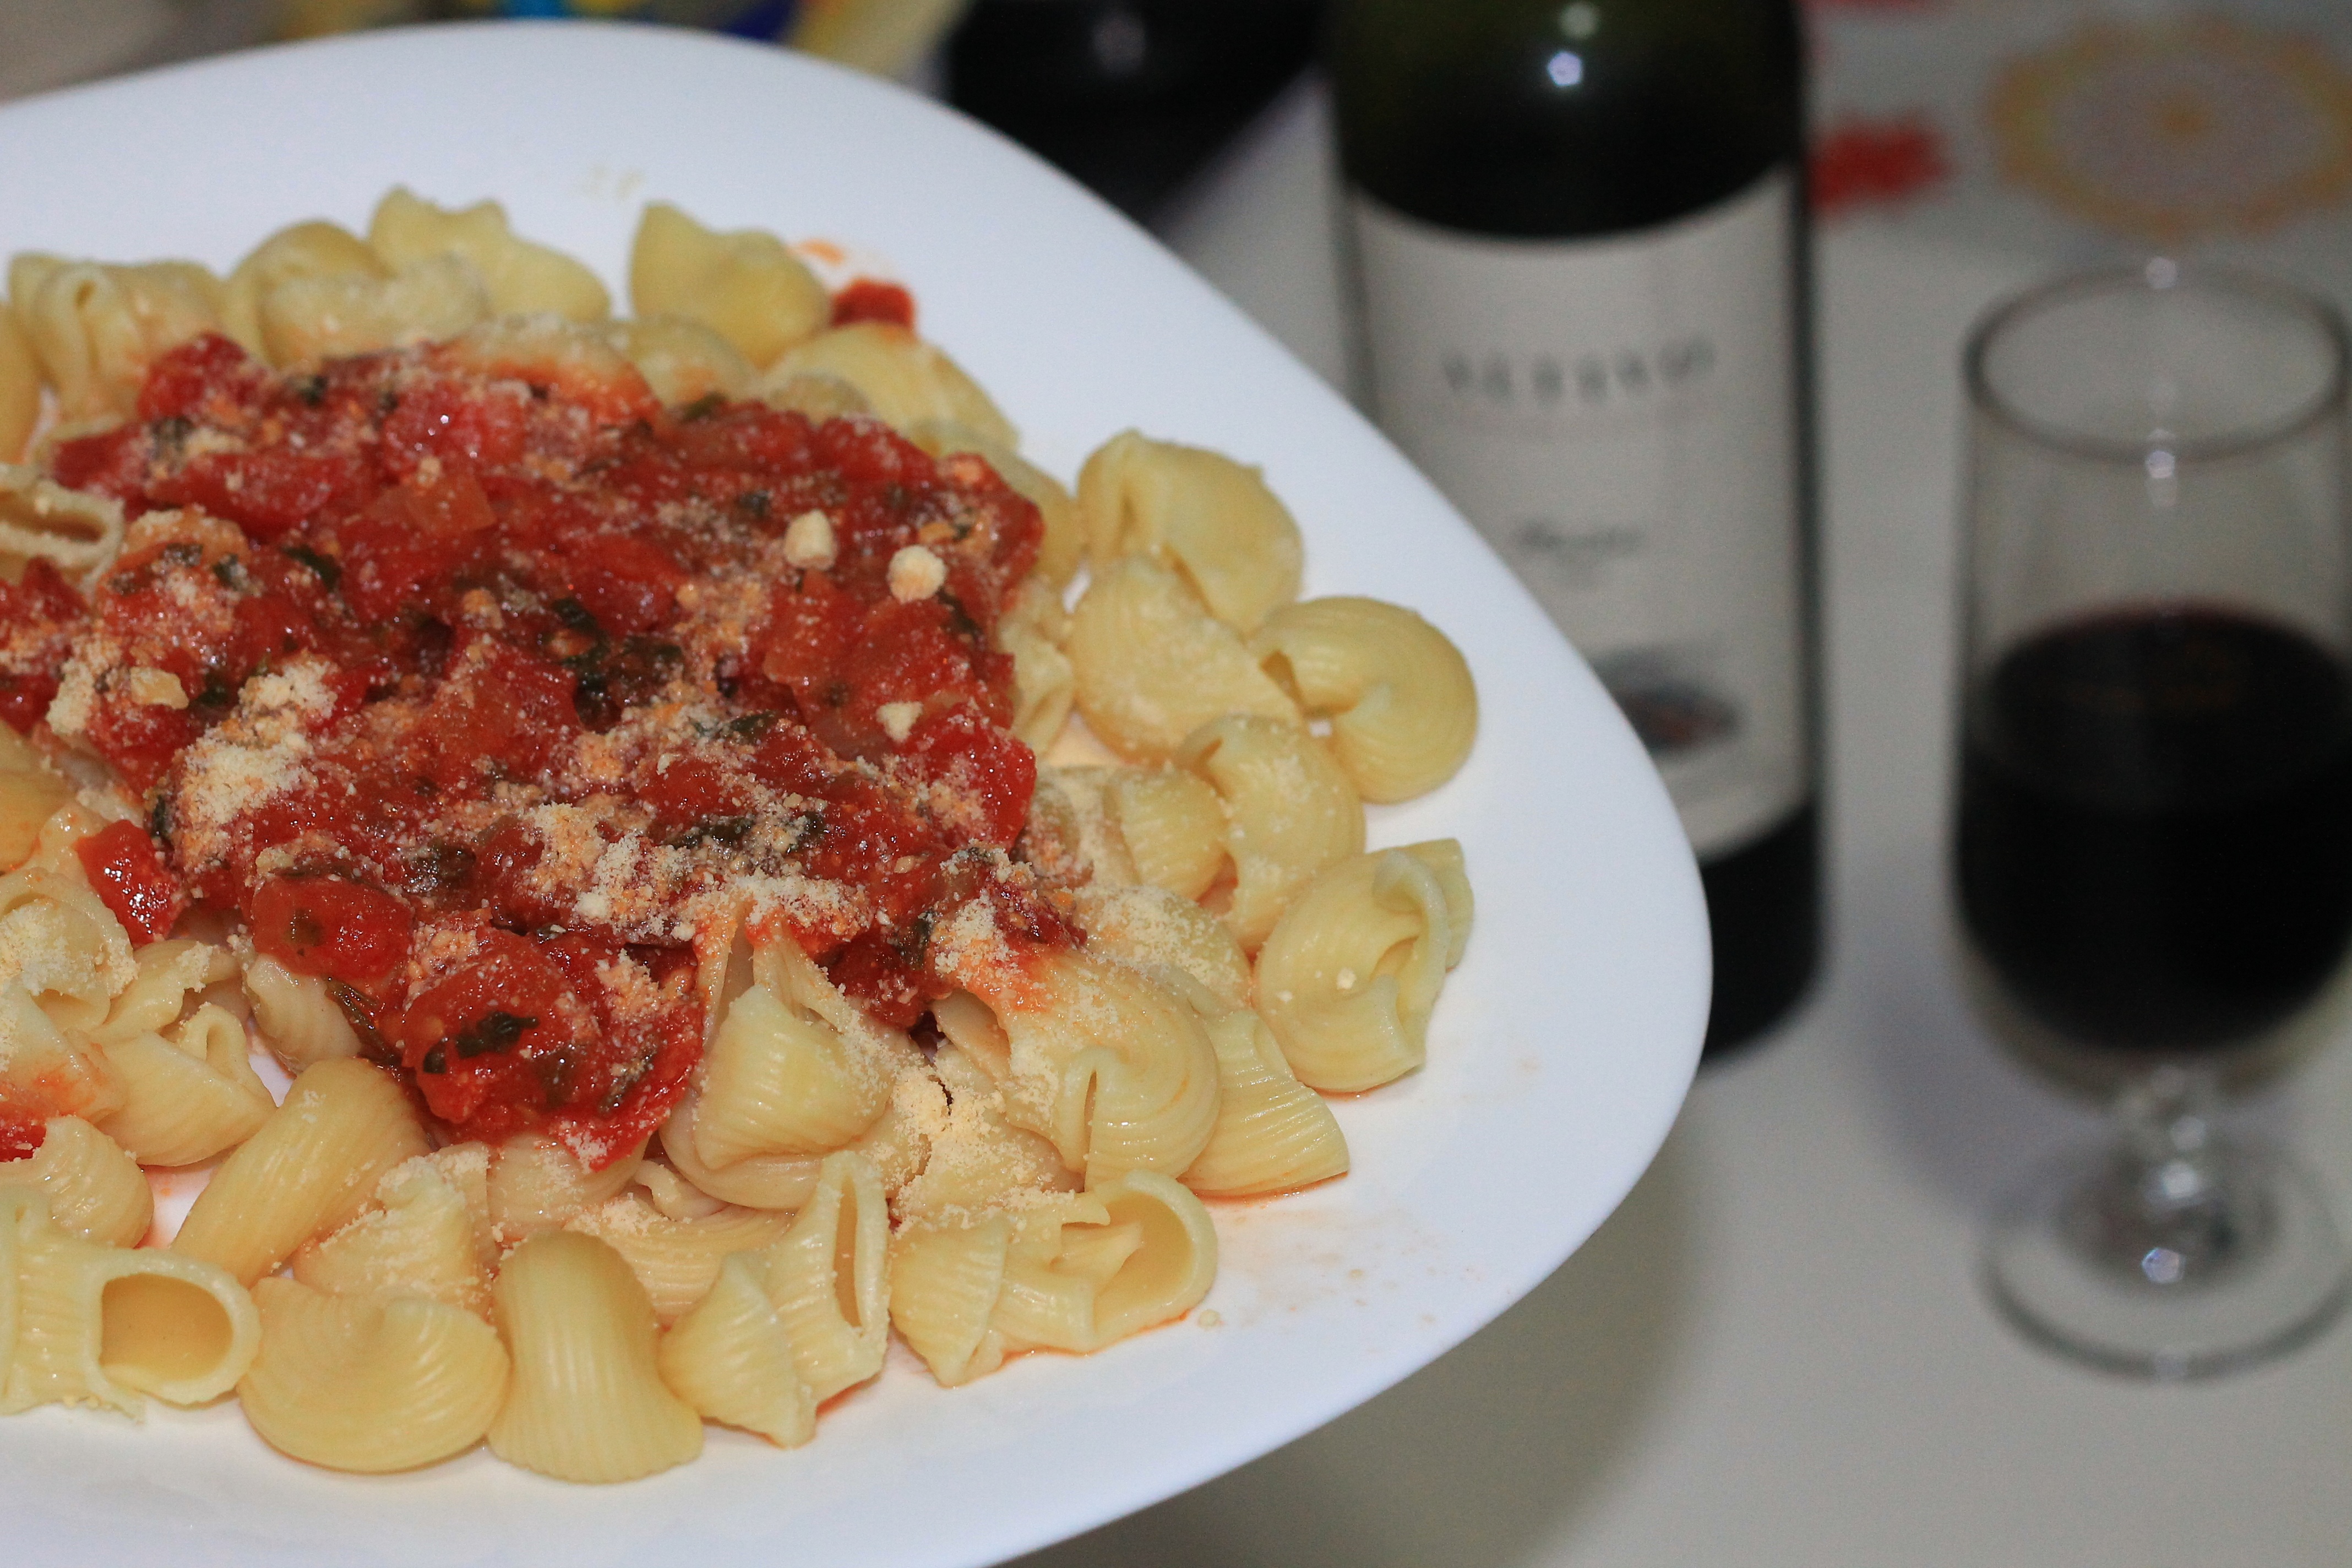
wine, dish, meal, food, produce, breakfast, meat, lunch, cuisine, sauce, pasta, spaghetti, vegetarian food, mass, italian food, carbonara, european food